Amber Corwin

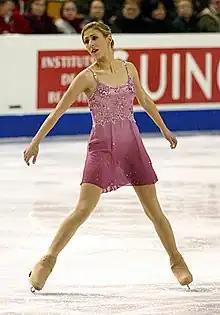
Amber Corwin competes at the 2004 Four Continents Championships

Amber Corwin Farrow (born December 21, 1978) is an American former competitive figure skater. She is the 1999 Four Continents silver medalist and 2004 bronze medalist.